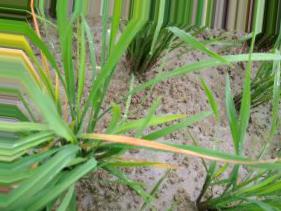
Nhãn: Tungro virus